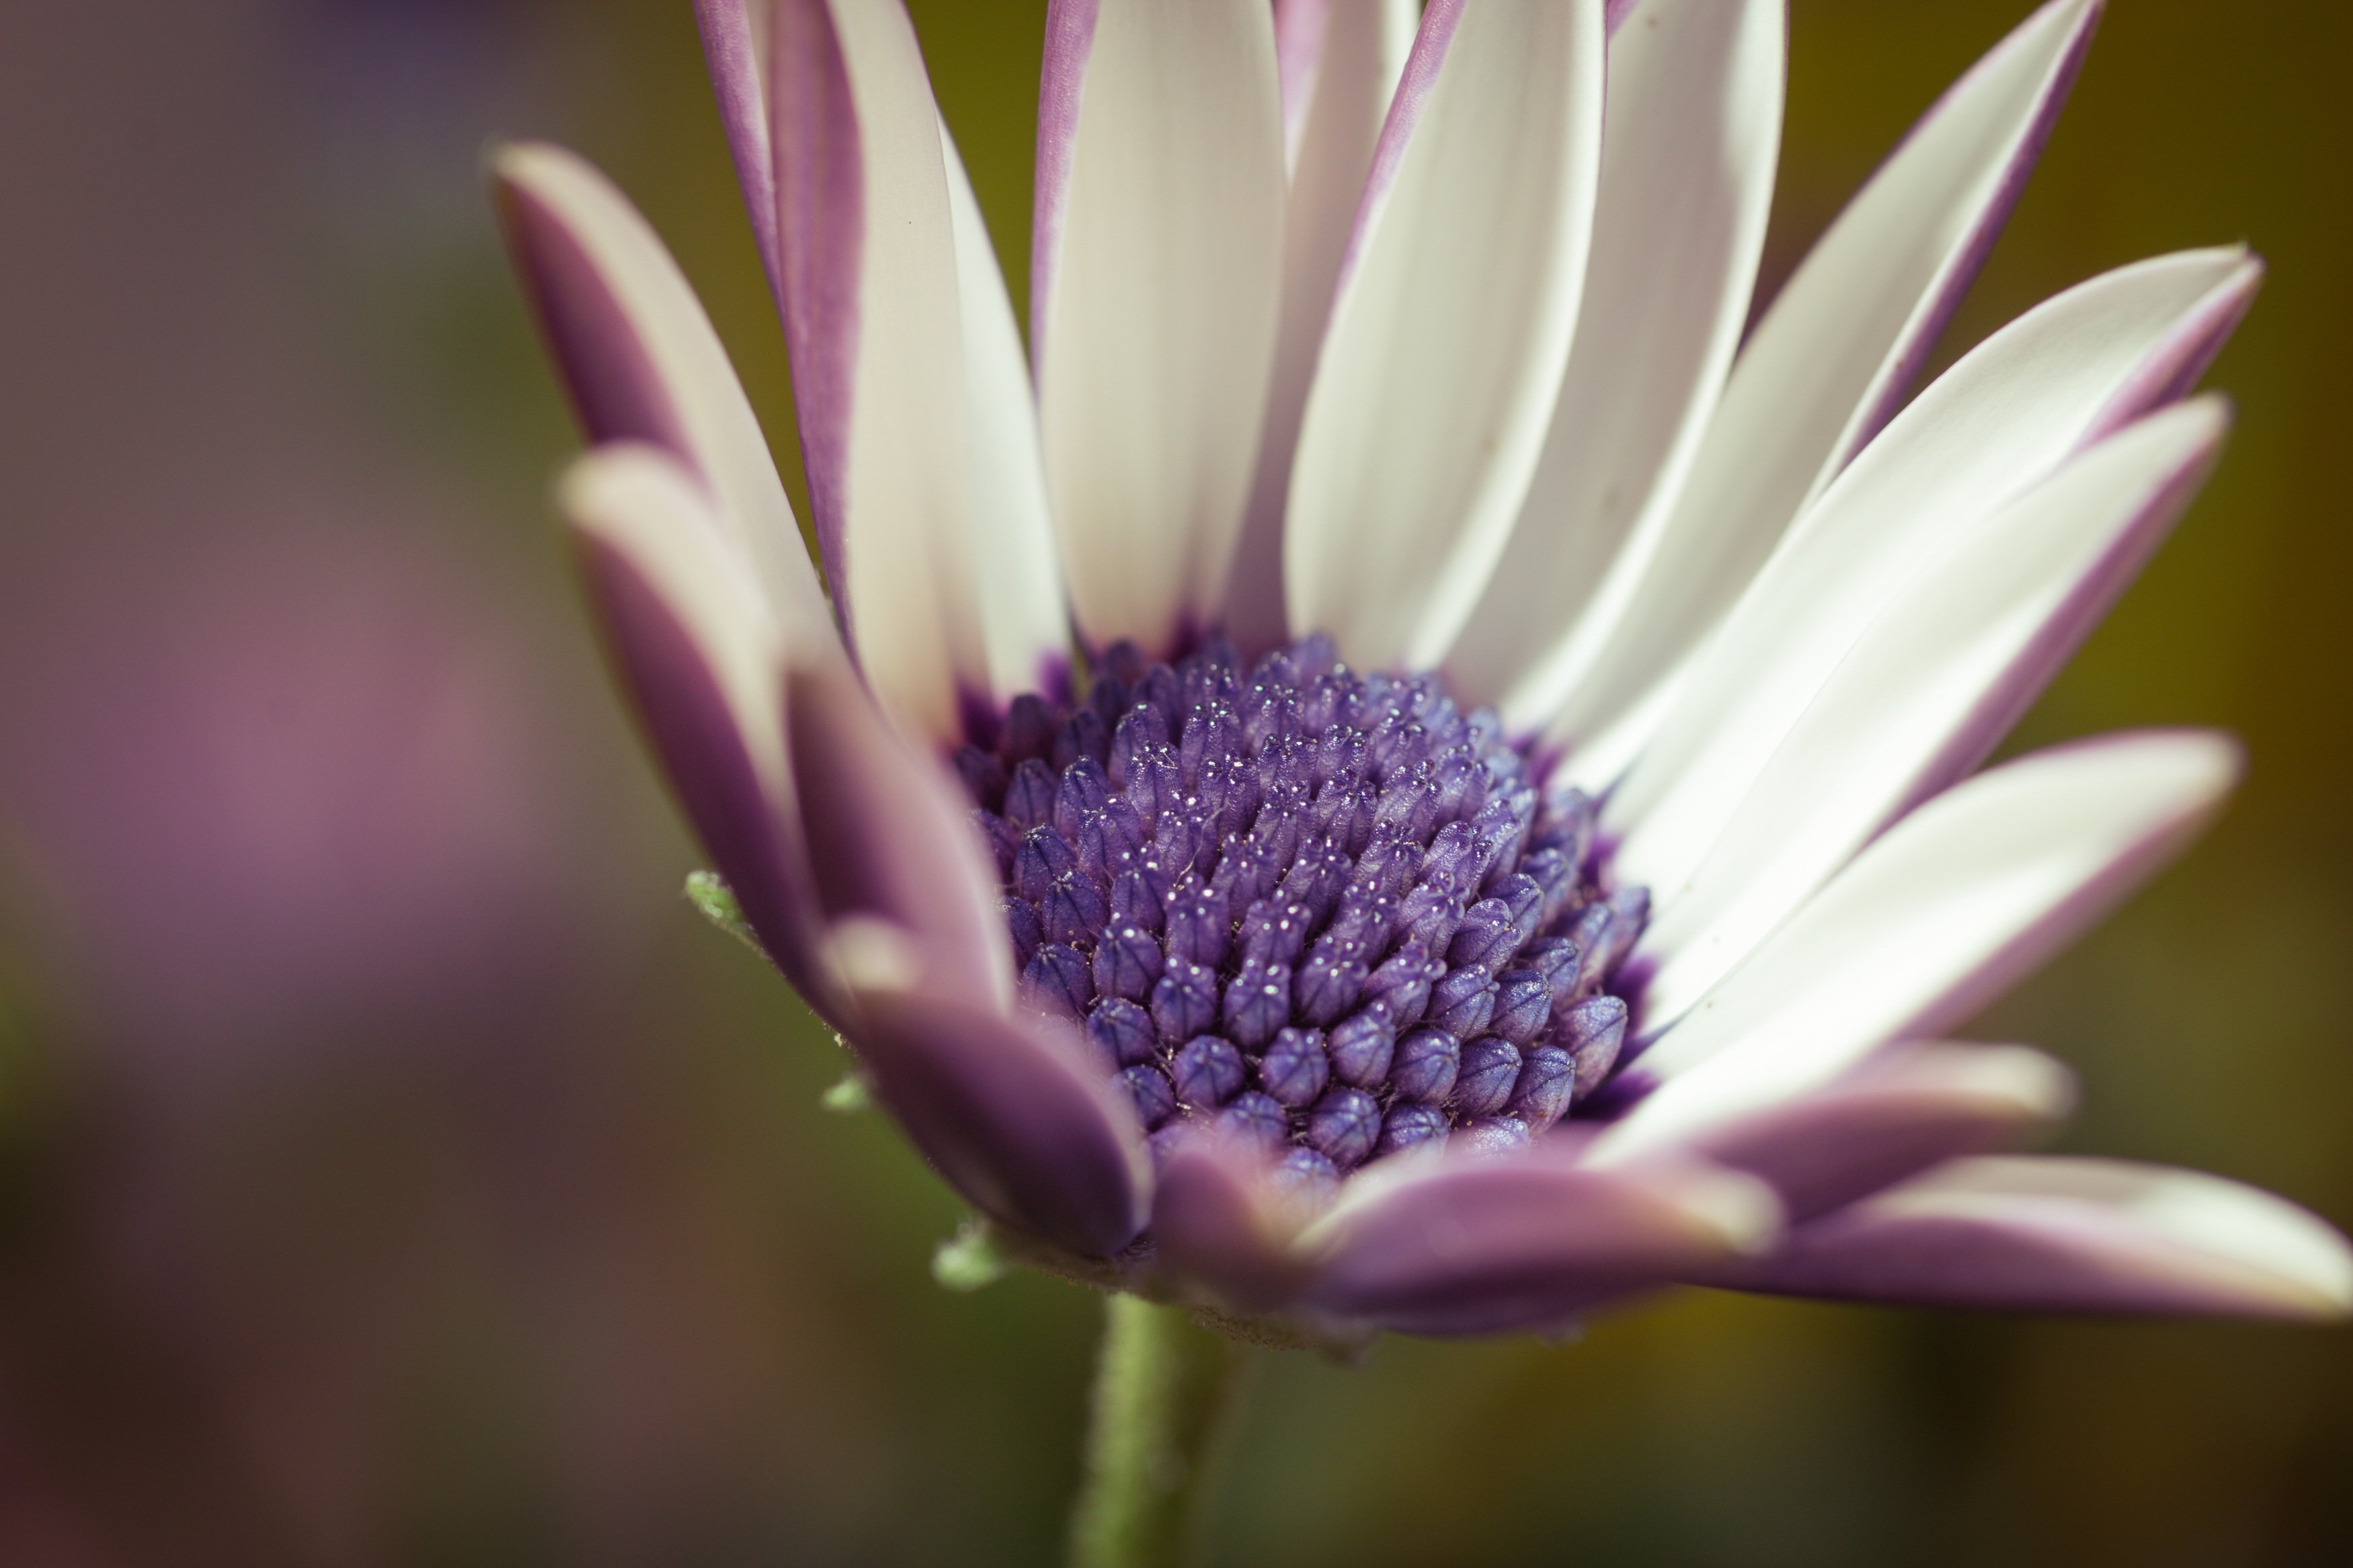
nature, blossom, plant, photography, flower, purple, petal, bloom, daisy, macro, botany, blue, close, flora, wildflower, close up, violet, marguerite, macro photography, flowering plant, daisy family, cape basket, bornholm marguerite, flower white, osteospermum ecklonis, plant stem, land plant